Abbey of Saint Gall

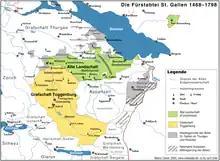
The territories of the Abbey of St. Gall from the mid-15th century to 1798

The Abbey of Saint Gall is a dissolved abbey (747–1805) in a Catholic religious complex in the city of St. Gallen in Switzerland. The Carolingian-era monastery existed from 719, founded by Saint Othmar on the spot where Saint Gall had erected his hermitage. It became an independent principality between 9th and 13th centuries, and was for many centuries one of the chief Benedictine abbeys in Europe. The library of the Abbey is one of the oldest monastic libraries in the world.